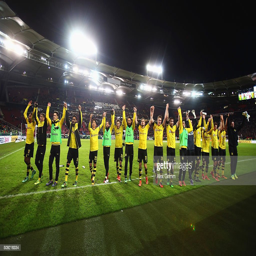
football team celebrate victory after the quarter final match .